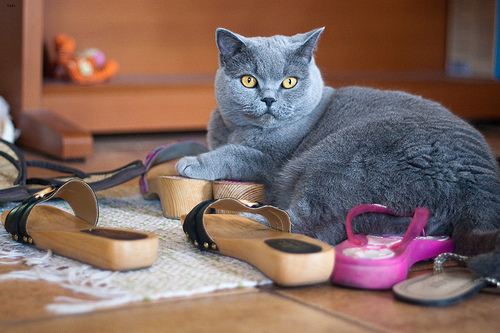
Animal: cat
Breed: British Shorthair